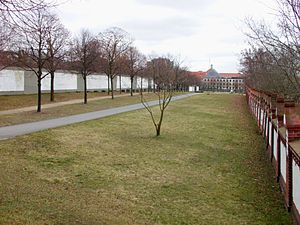
Invalidenfriedhof
Berlinmuren og sikkerhedszonen (Todesstreifen = "dødszonen") gennem gravpladsen. Samlet optog denne en tredjedel af den tidligere gravplads.
"Invalidenfriedhof er en berømt gravplads i Berlin-bydelen Mitte. Den ligger mellem Scharnhorststraße og Berlin-Spandauer Schifffahrtskanal, nord for det føderale erhvervs- og teknologiministerium. Et omkring 180 meter langt, gennembrudt stykke af en ""baglandsmur"", samt en noget længere strækning af vejen, der siden 1975 har gennemskåret gravpladsen, blev fredet i 1990.